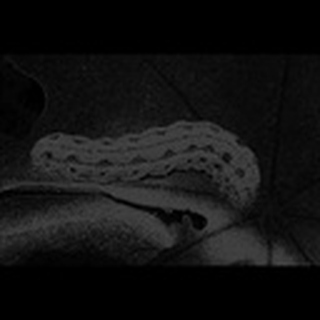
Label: cotton_army_worm